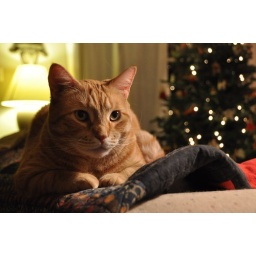
My parent's enormous cat Wiliam lays in his usual spot on the couch with the Christmas tree in the background